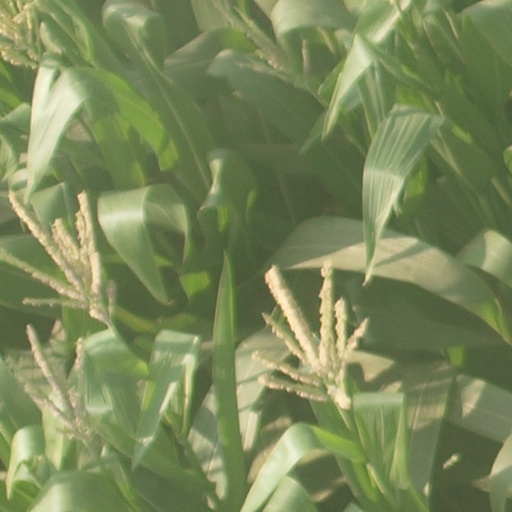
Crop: maize; corn